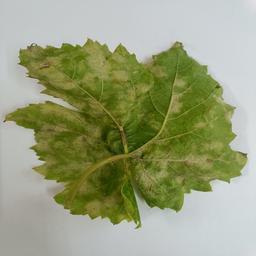
Label: Downy Mildew